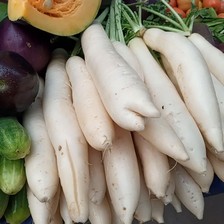
Label: others